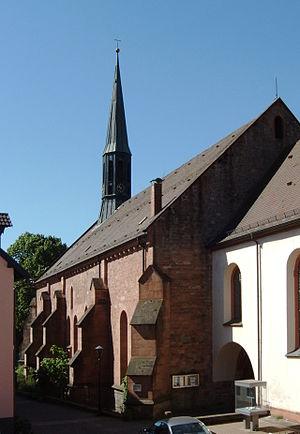
Cet article liste les abbayes cisterciennes actives ou ayant existé sur le territoire allemand actuel. Il s'agit des abbayes de religieux appartenant à l'ordre cistercien.
L’abbaye de Schönau est une ancienne abbaye cistercienne, située en Bade-Wurtemberg. Fondée au milieu du XIIᵉ siècle, elle est fermée par la Réforme en 1556 ; son église est détruite, mais le réfectoire est préservé ; il a été transformé en église paroissiale luthérienne.